Bruce Larkin

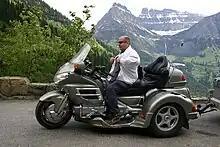
Bruce Larkin in Montana

Bruce Larkin (born January 23, 1957) is a children's book author, poet, ESL expert, and philanthropist who writes in English and Spanish. Many of his works are published by Wilbooks, an educational publishing company. Larkin's books are primarily used to teach young children how to read. Larkin has published more than 1,500 book titles, both fiction and non-fiction, for beginner readers. He has also written more than 3,000 poems. Bruce Larkin is known for his philanthropic efforts in the field of literacy. In November and December 2009, Larkin donated over 400,000 books to schools all around the United States. Larkin was named the 2012 Children's Poet of the Year by the Literacy Empowerment Foundation.